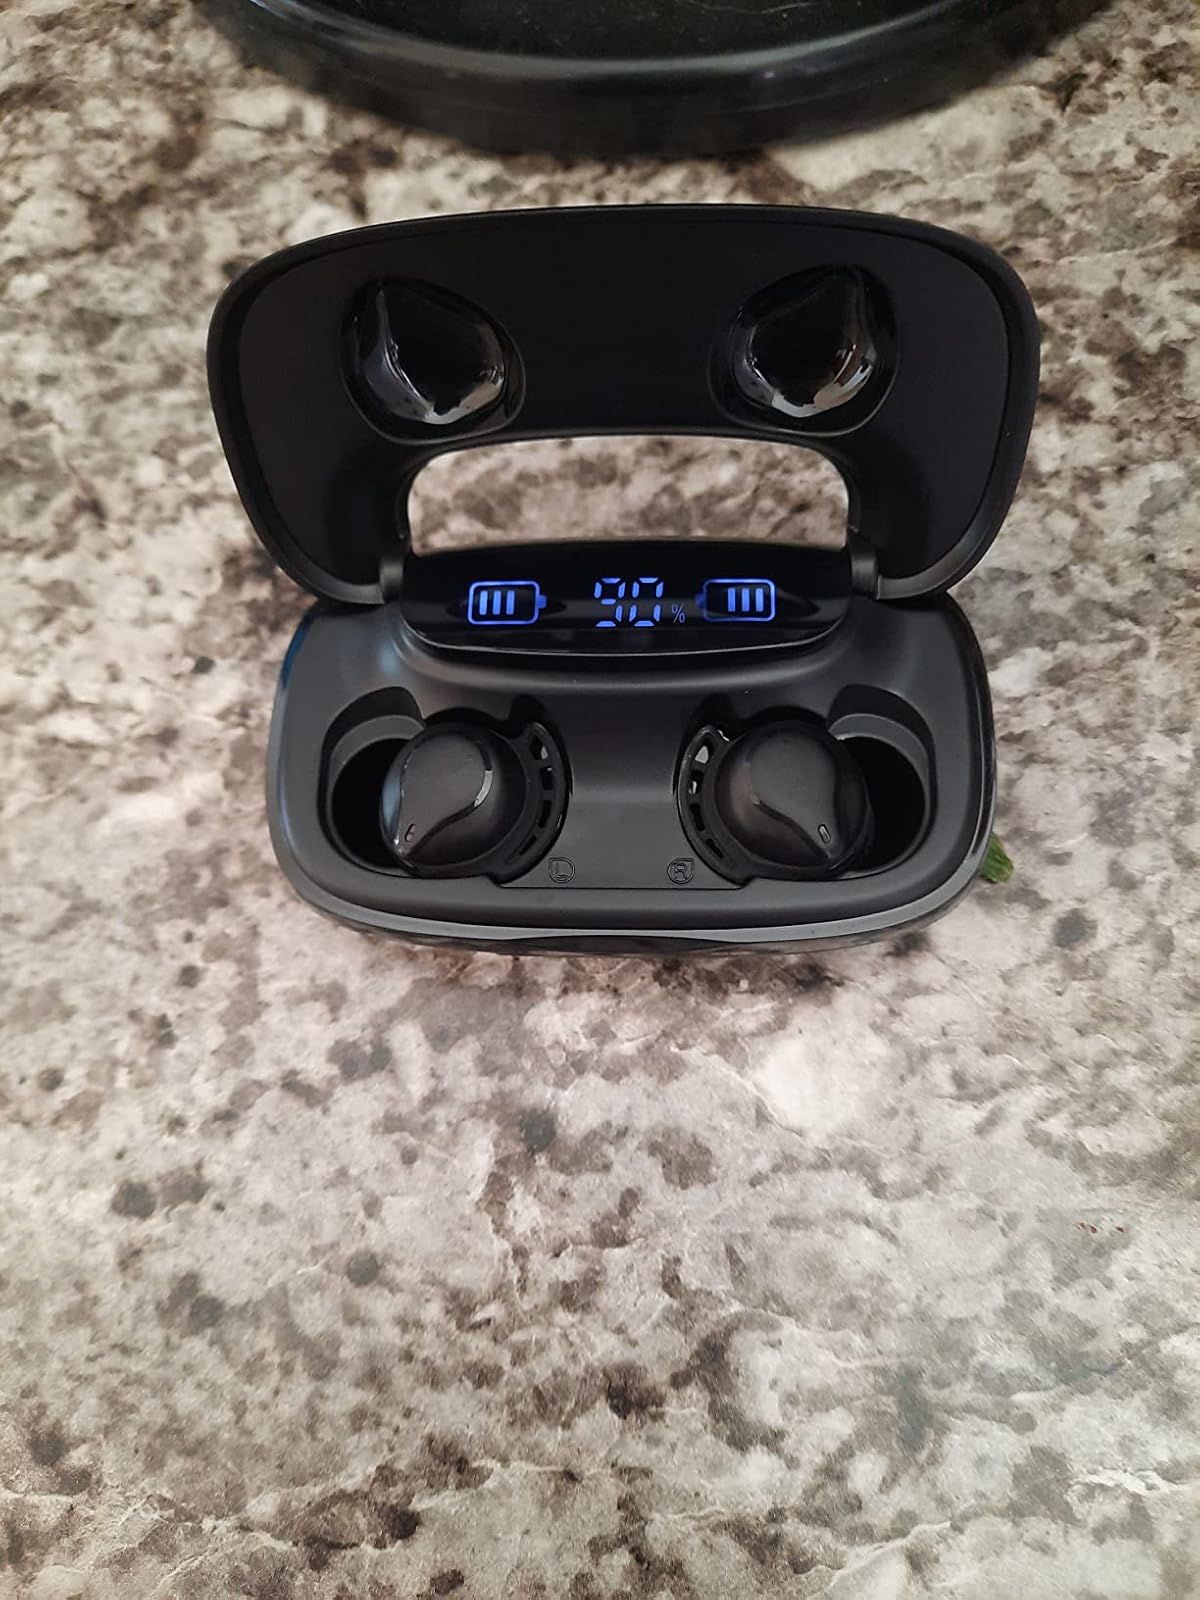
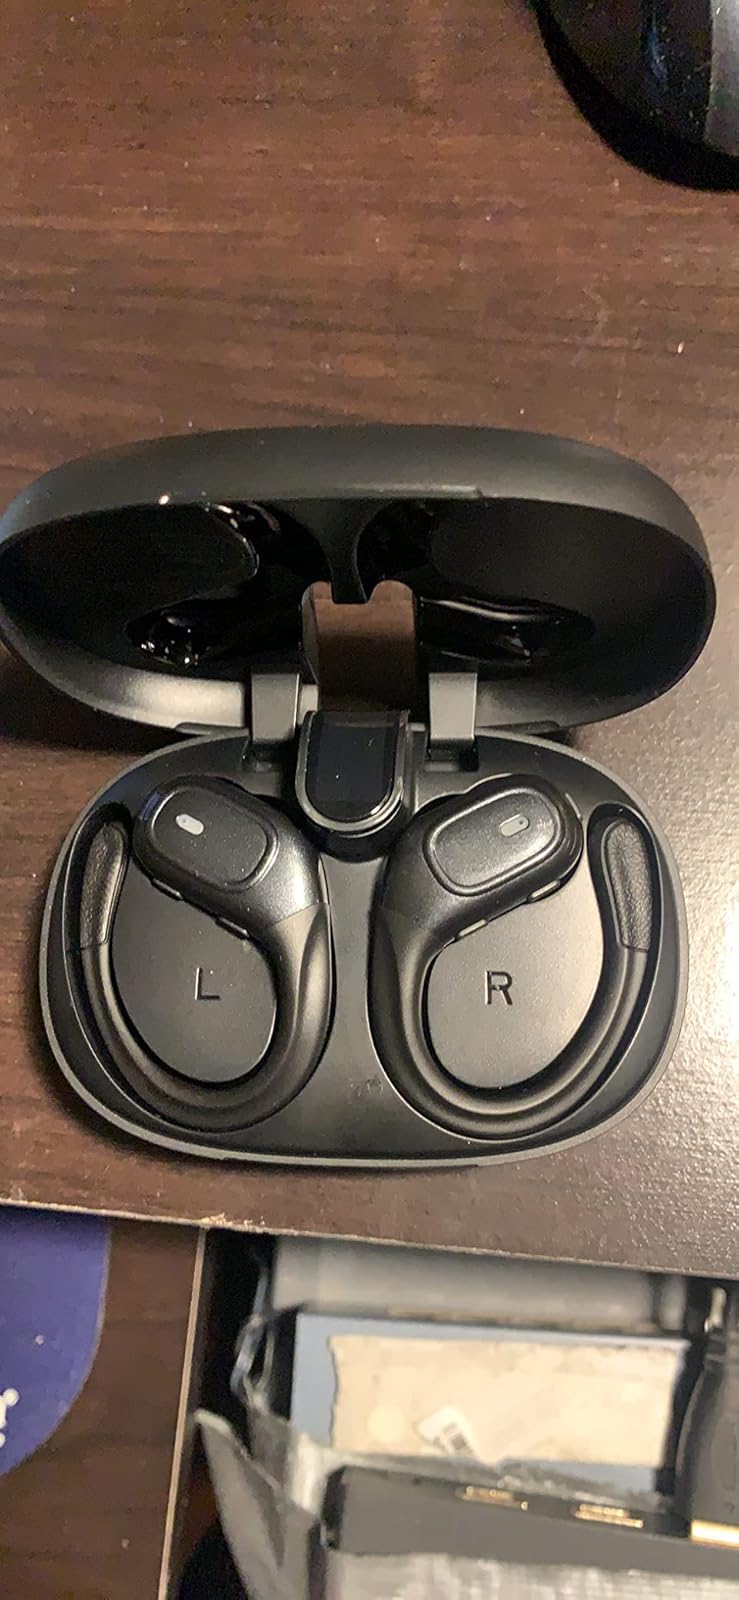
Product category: earbuds
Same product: no